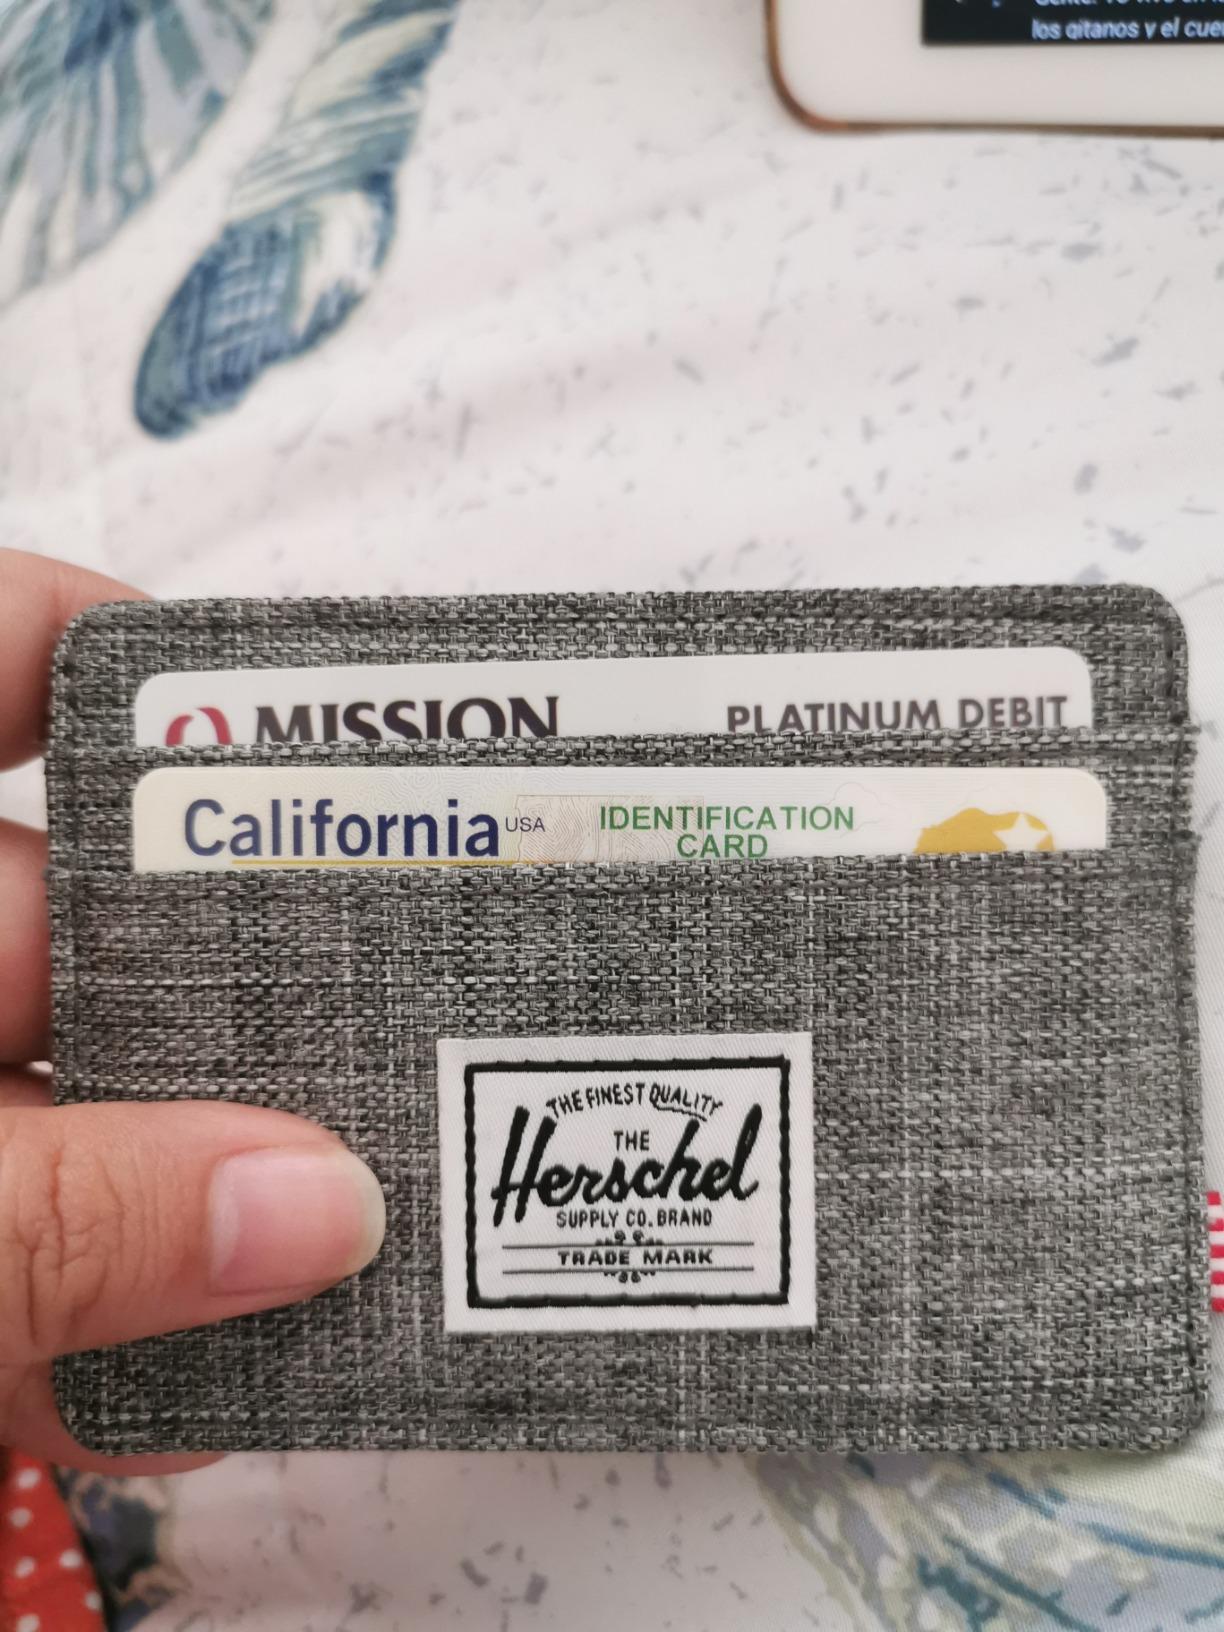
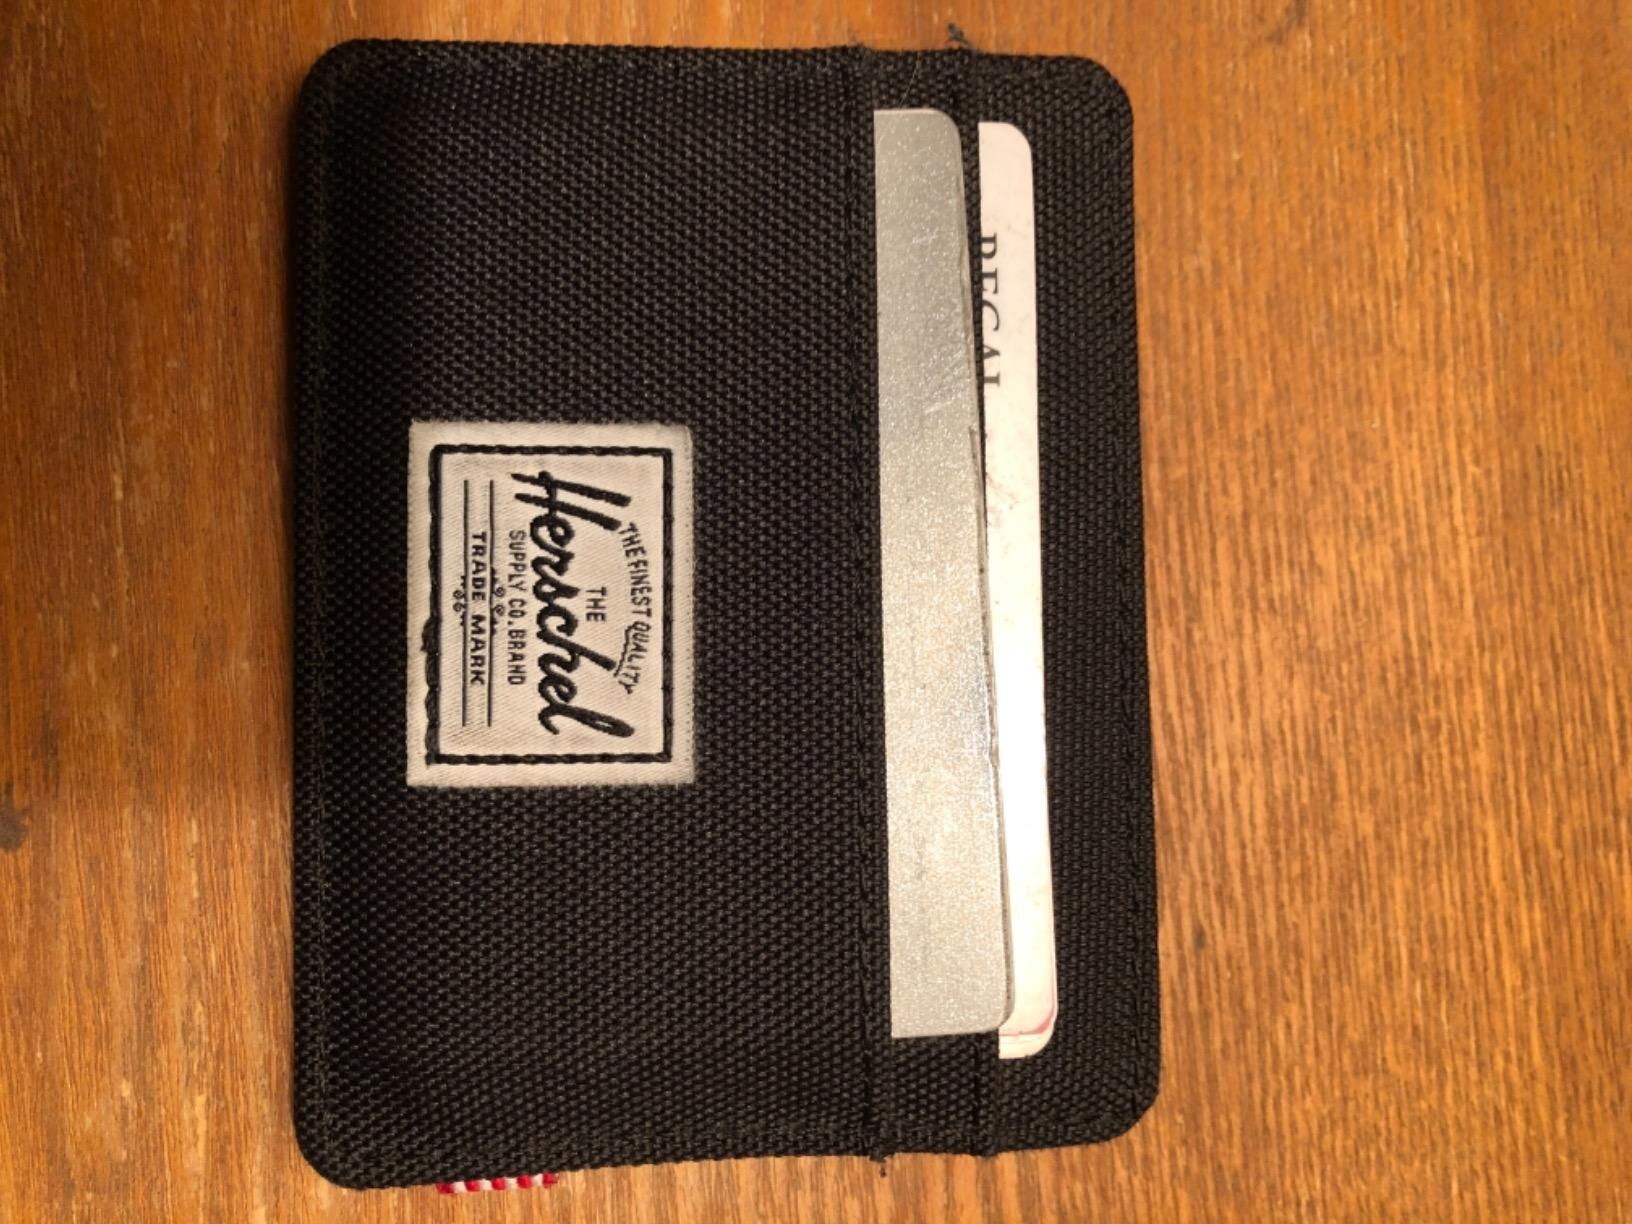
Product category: accessories_wallet
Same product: no